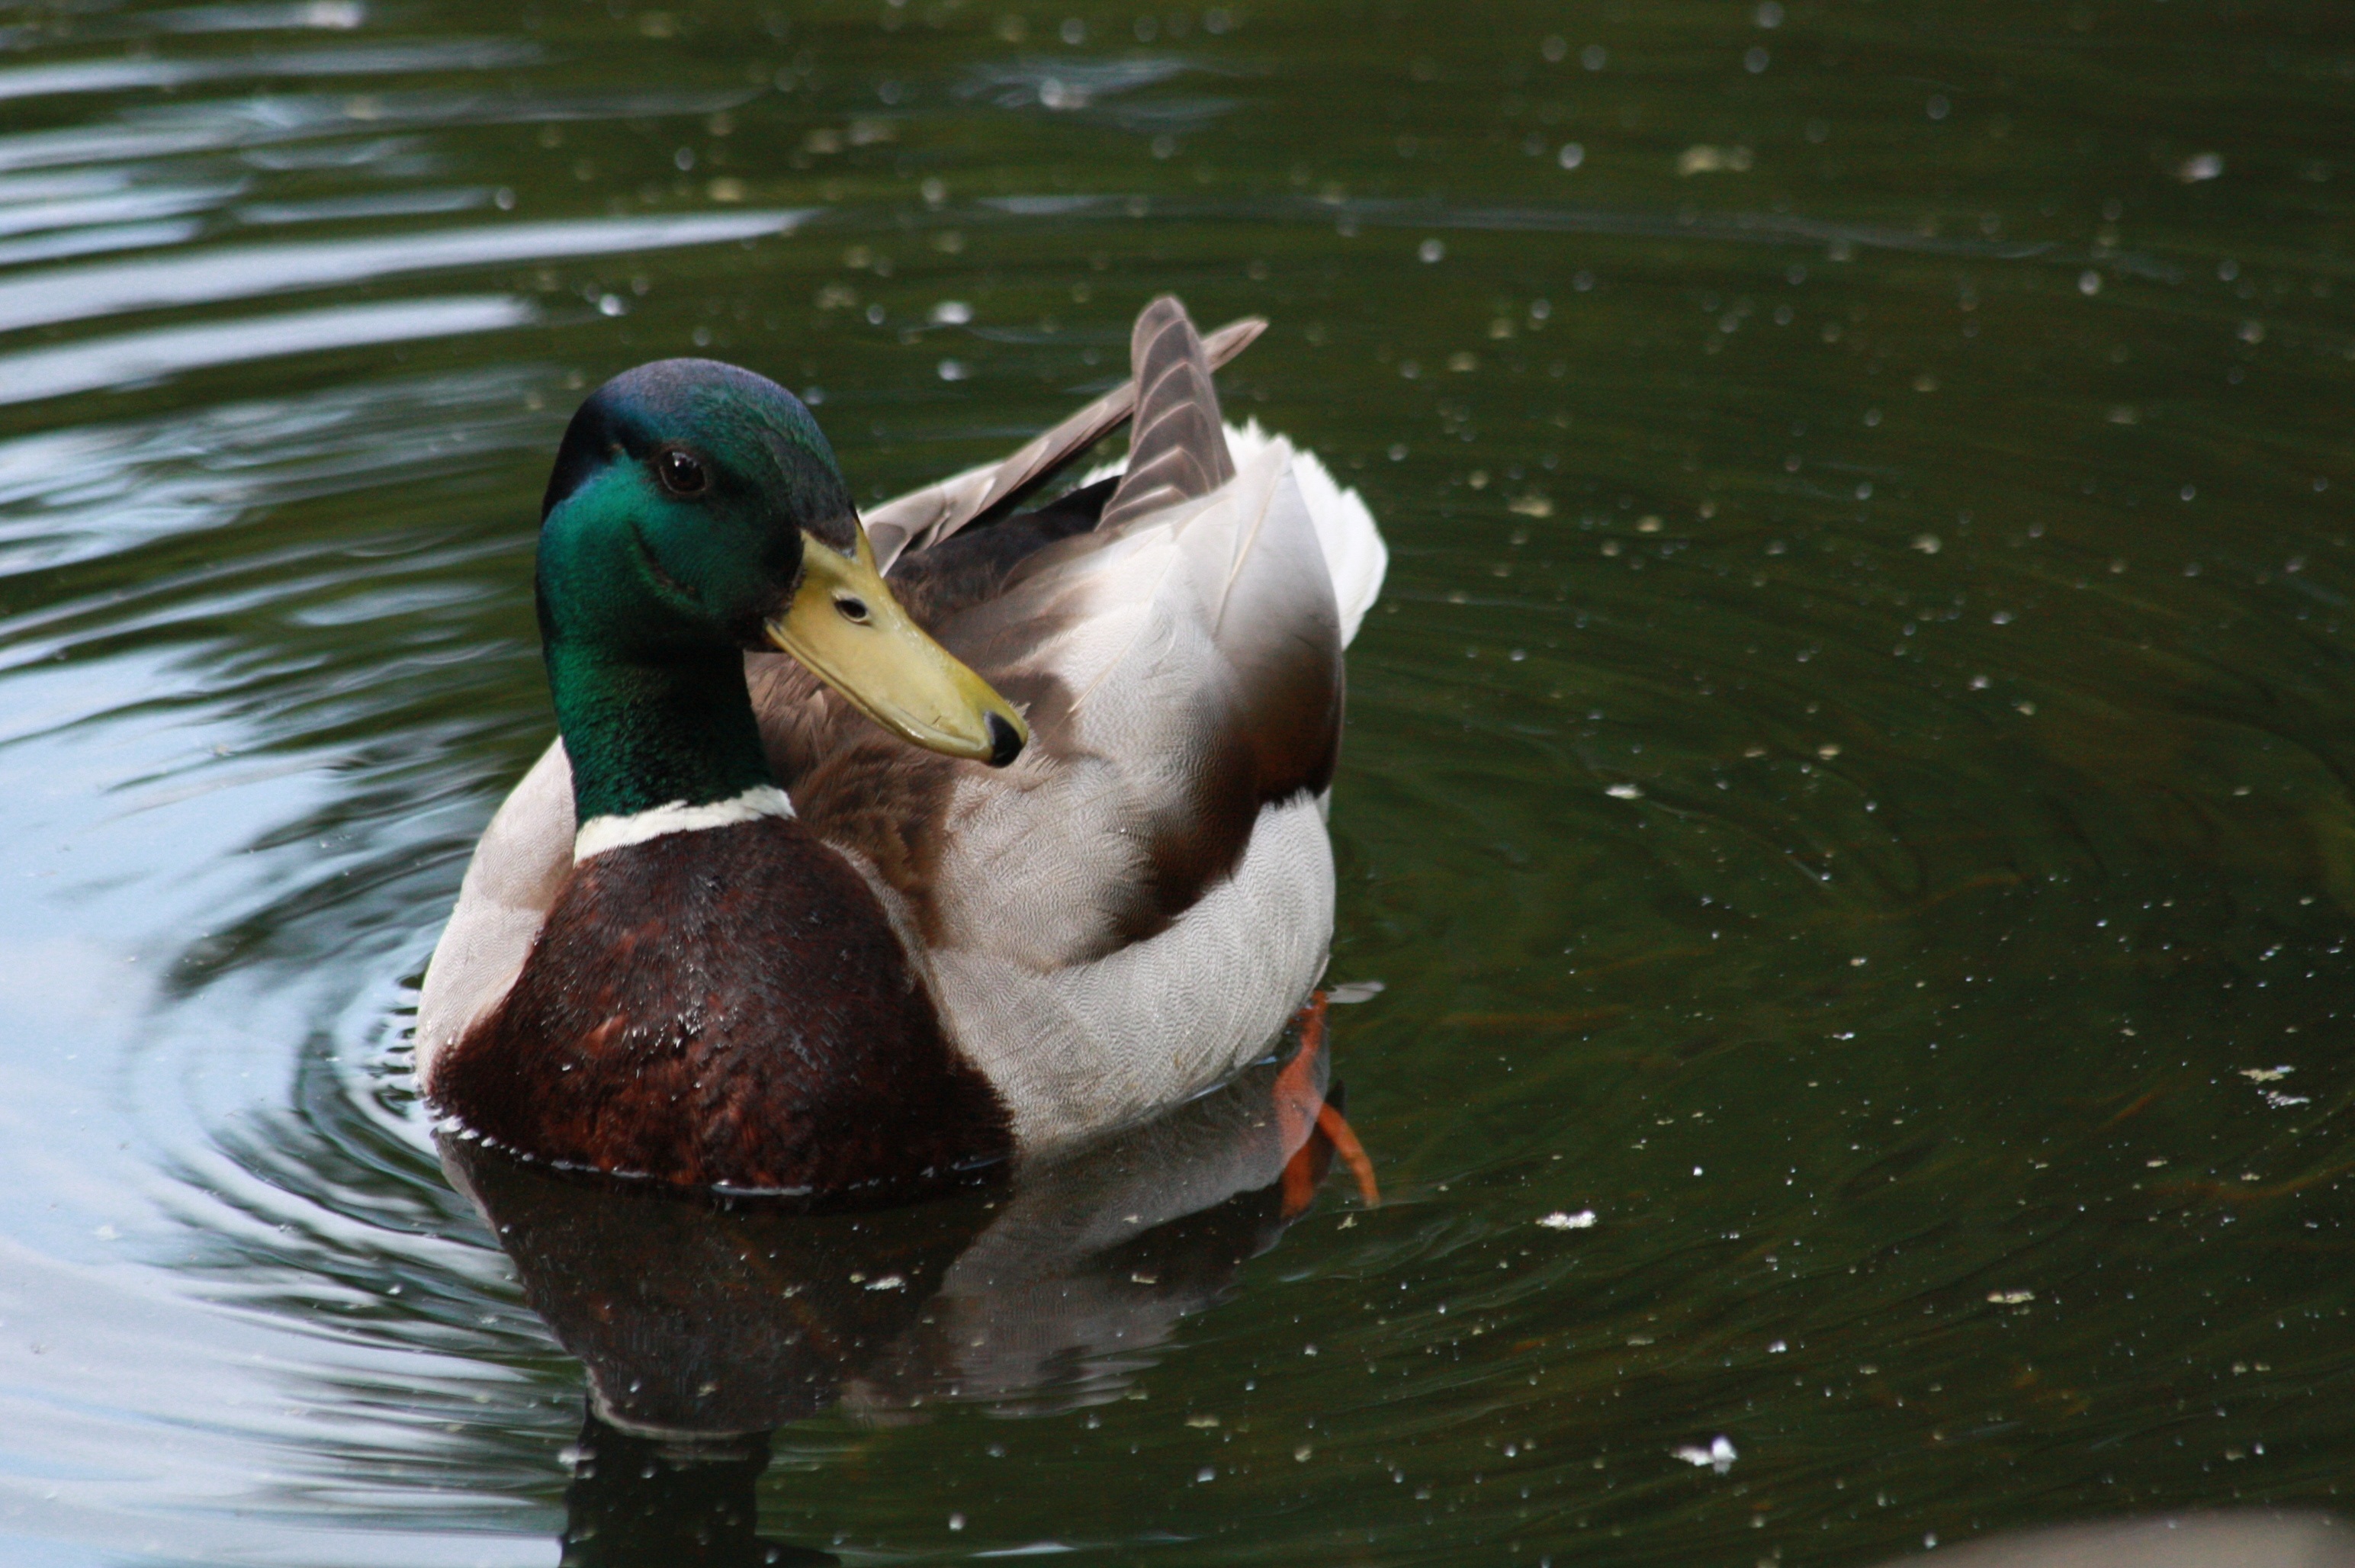
water, bird, wildlife, wild, beak, fauna, duck, vertebrate, waterfowl, water bird, mallard, wild birds, bird duck, kaczor, ducks geese and swans